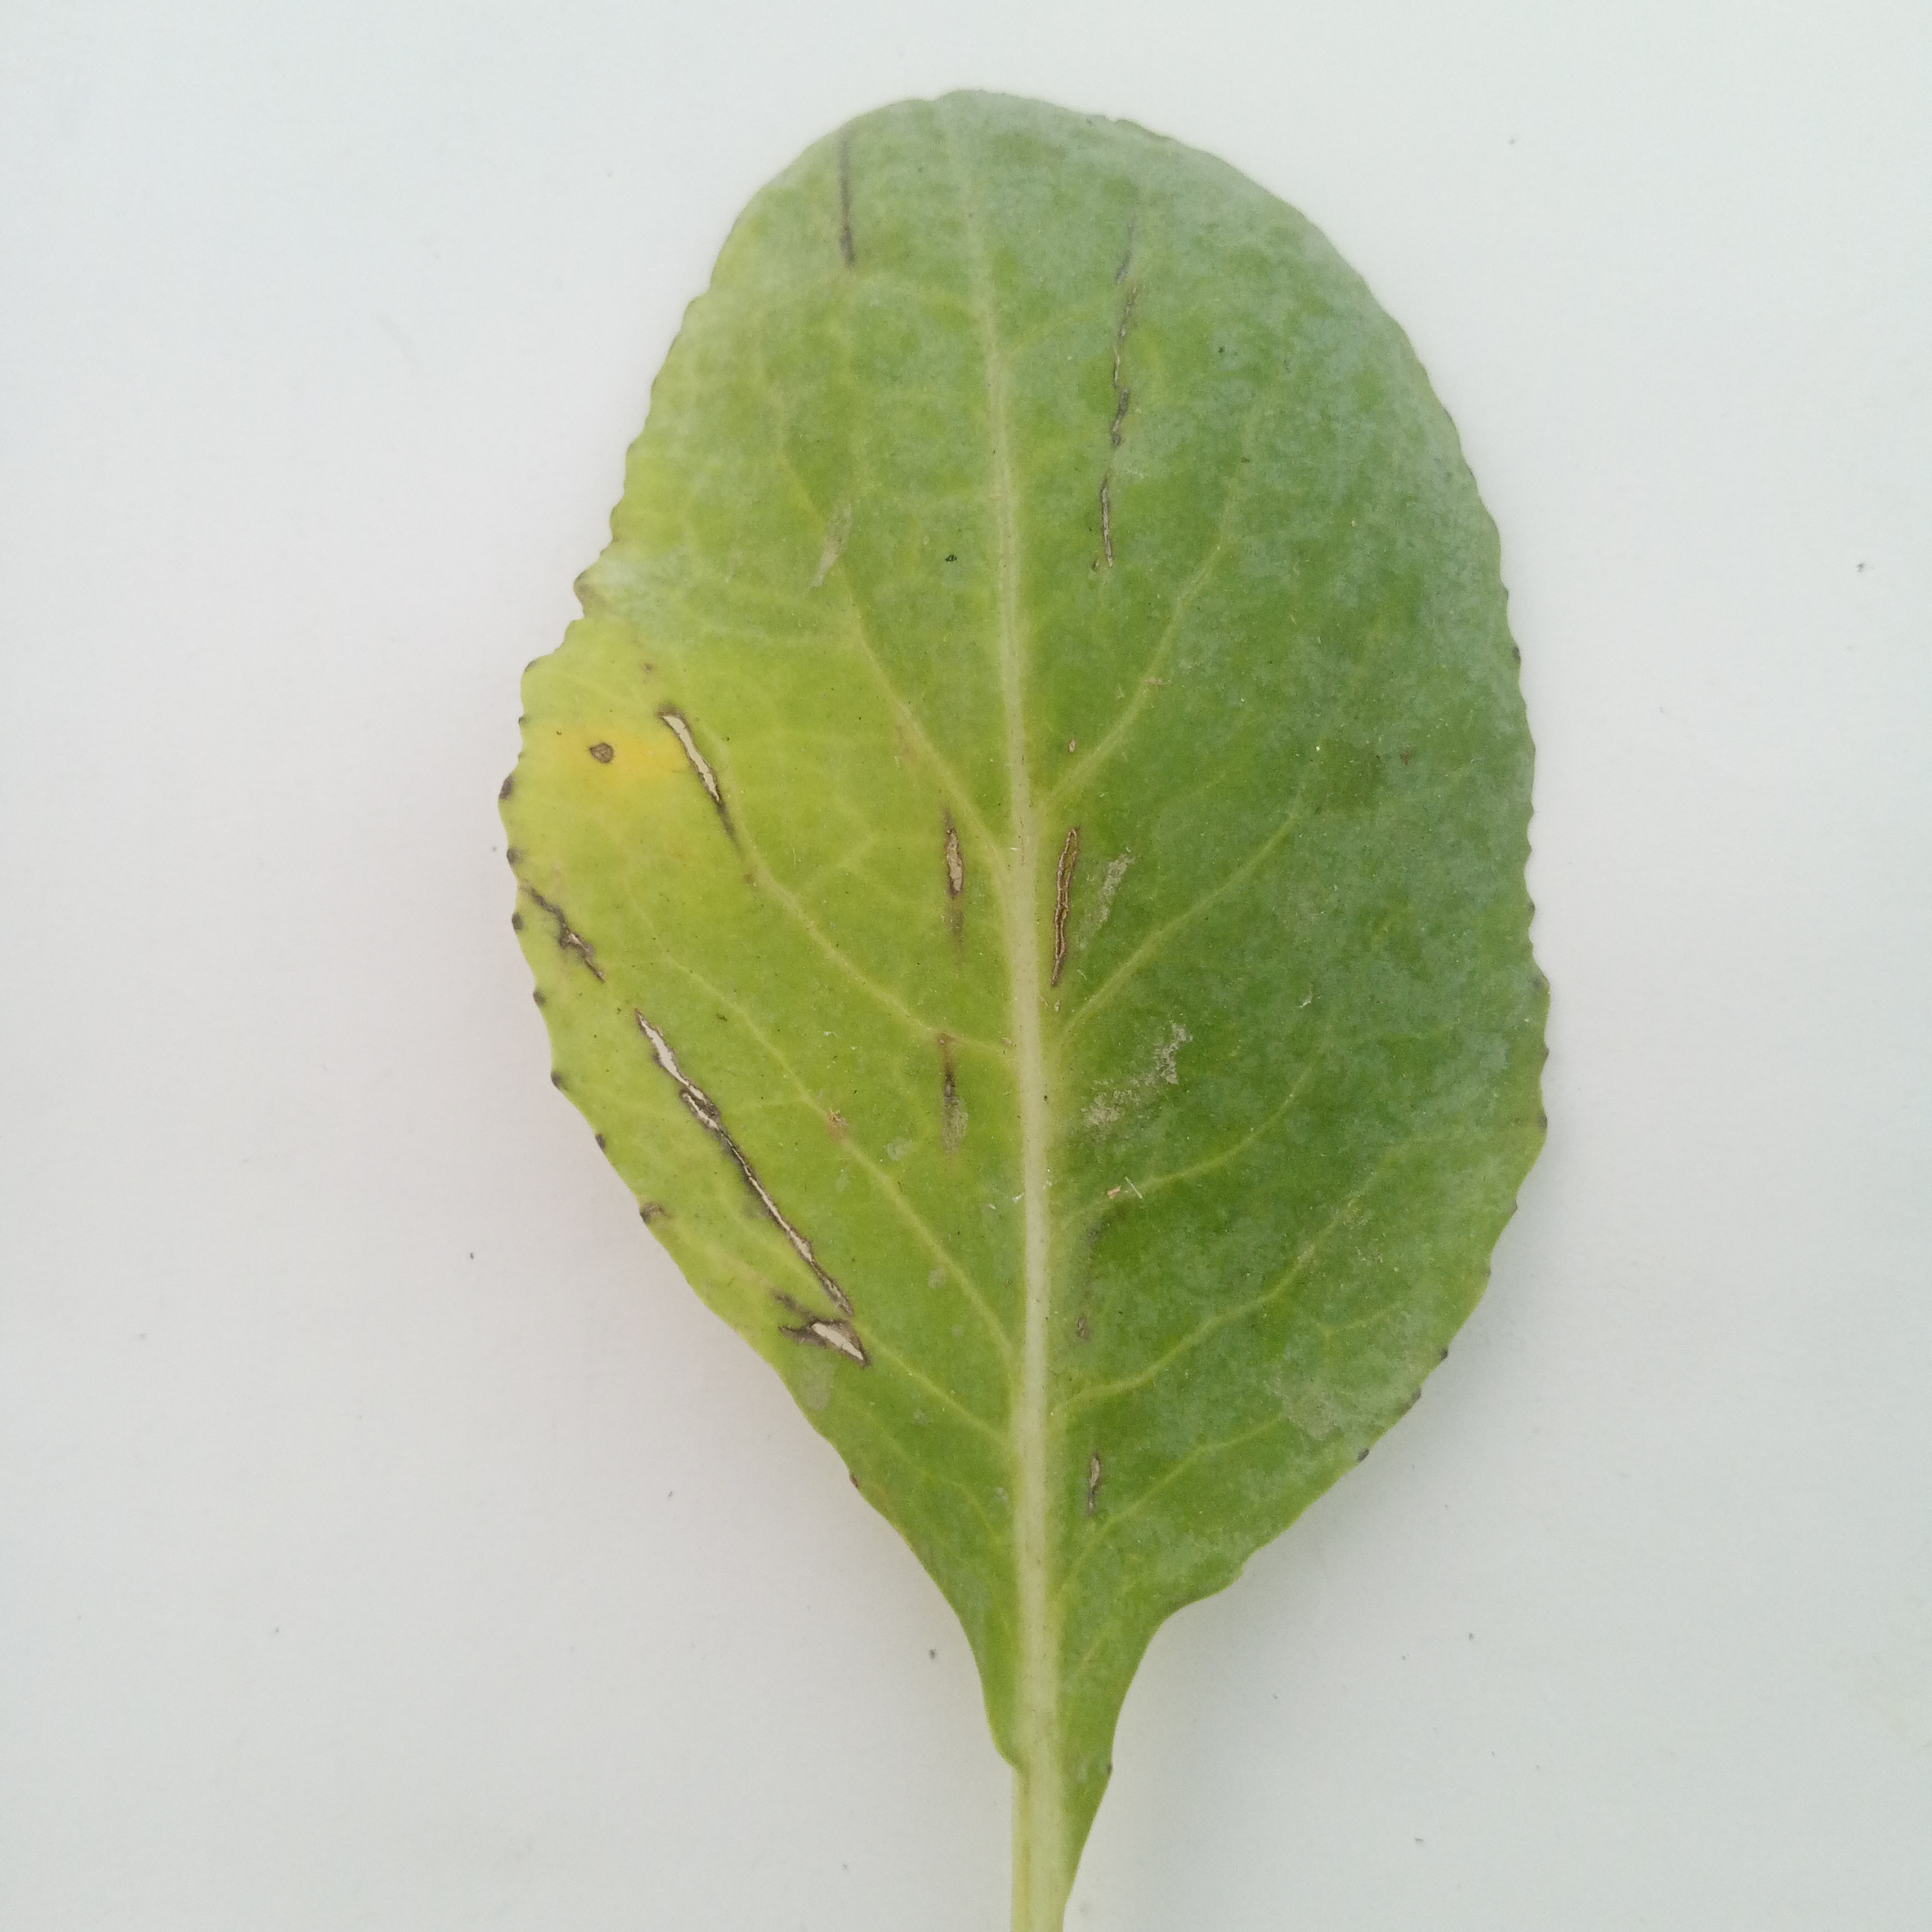
Label: Black Rot